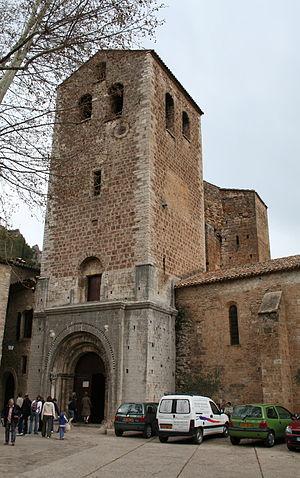
Saint-Guilhem-le-Désert (Hérault) - clocher-porche de l'église abbatiale.